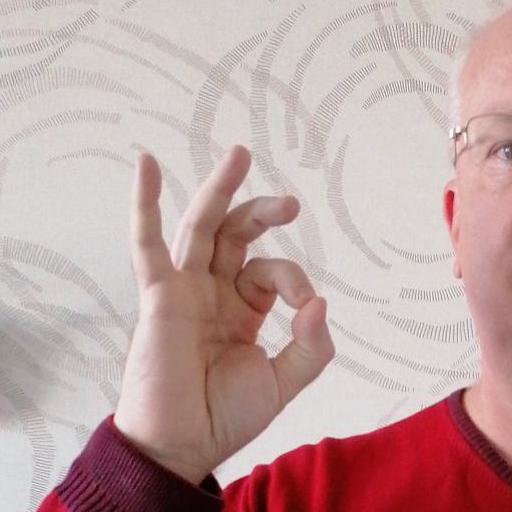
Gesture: ok